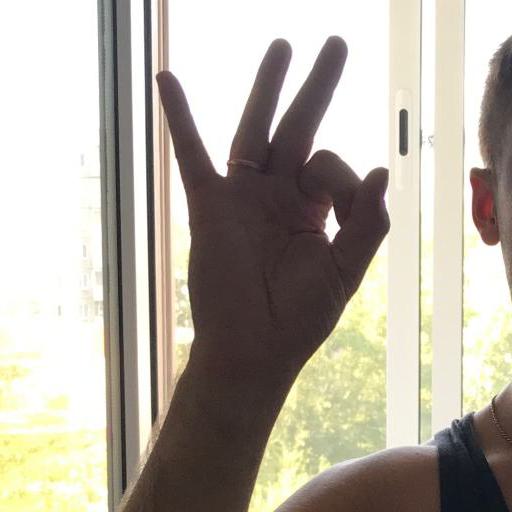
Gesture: ok